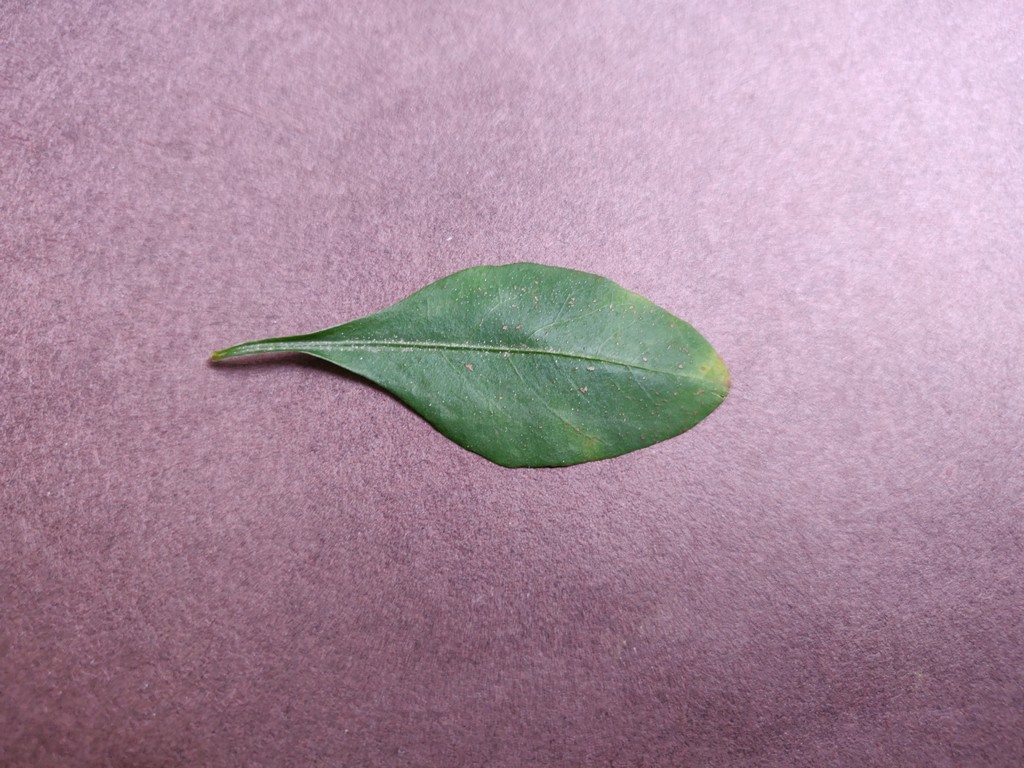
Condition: Unhealthy
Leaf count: single
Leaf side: front